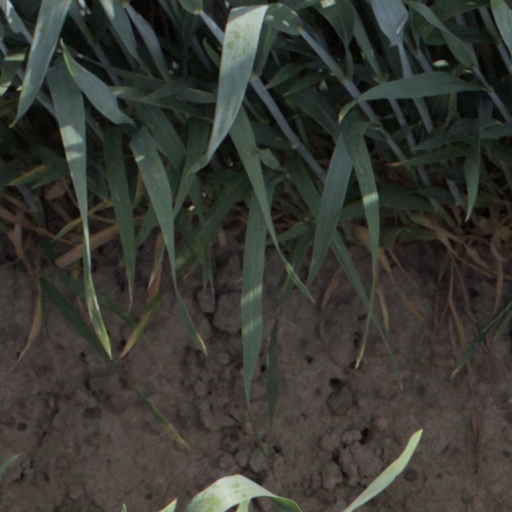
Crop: wheat